2018–2019 United States federal government shutdown

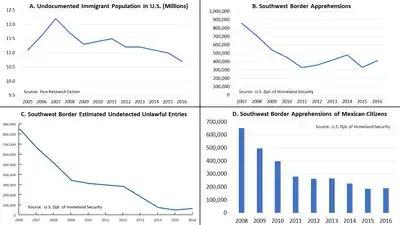
Border statistics: Both the population of unauthorized immigrants in the U.S. and southwestern border apprehensions have declined significantly over the past decade.

Congress then adjourned again until December 31, 2018, for a "pro forma" session. On January 2, 2019, the last full day of the 115th United States Congress, there was a "pro forma" session scheduled to last several minutes.